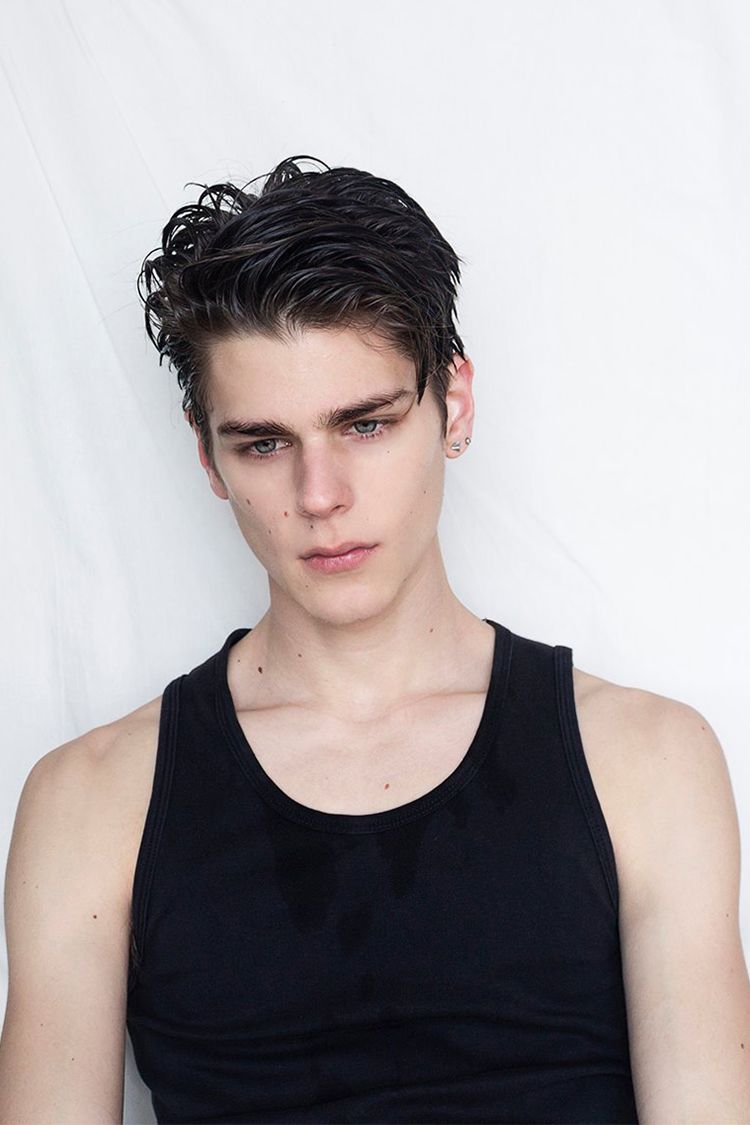
Gender: men